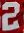
Number: 2